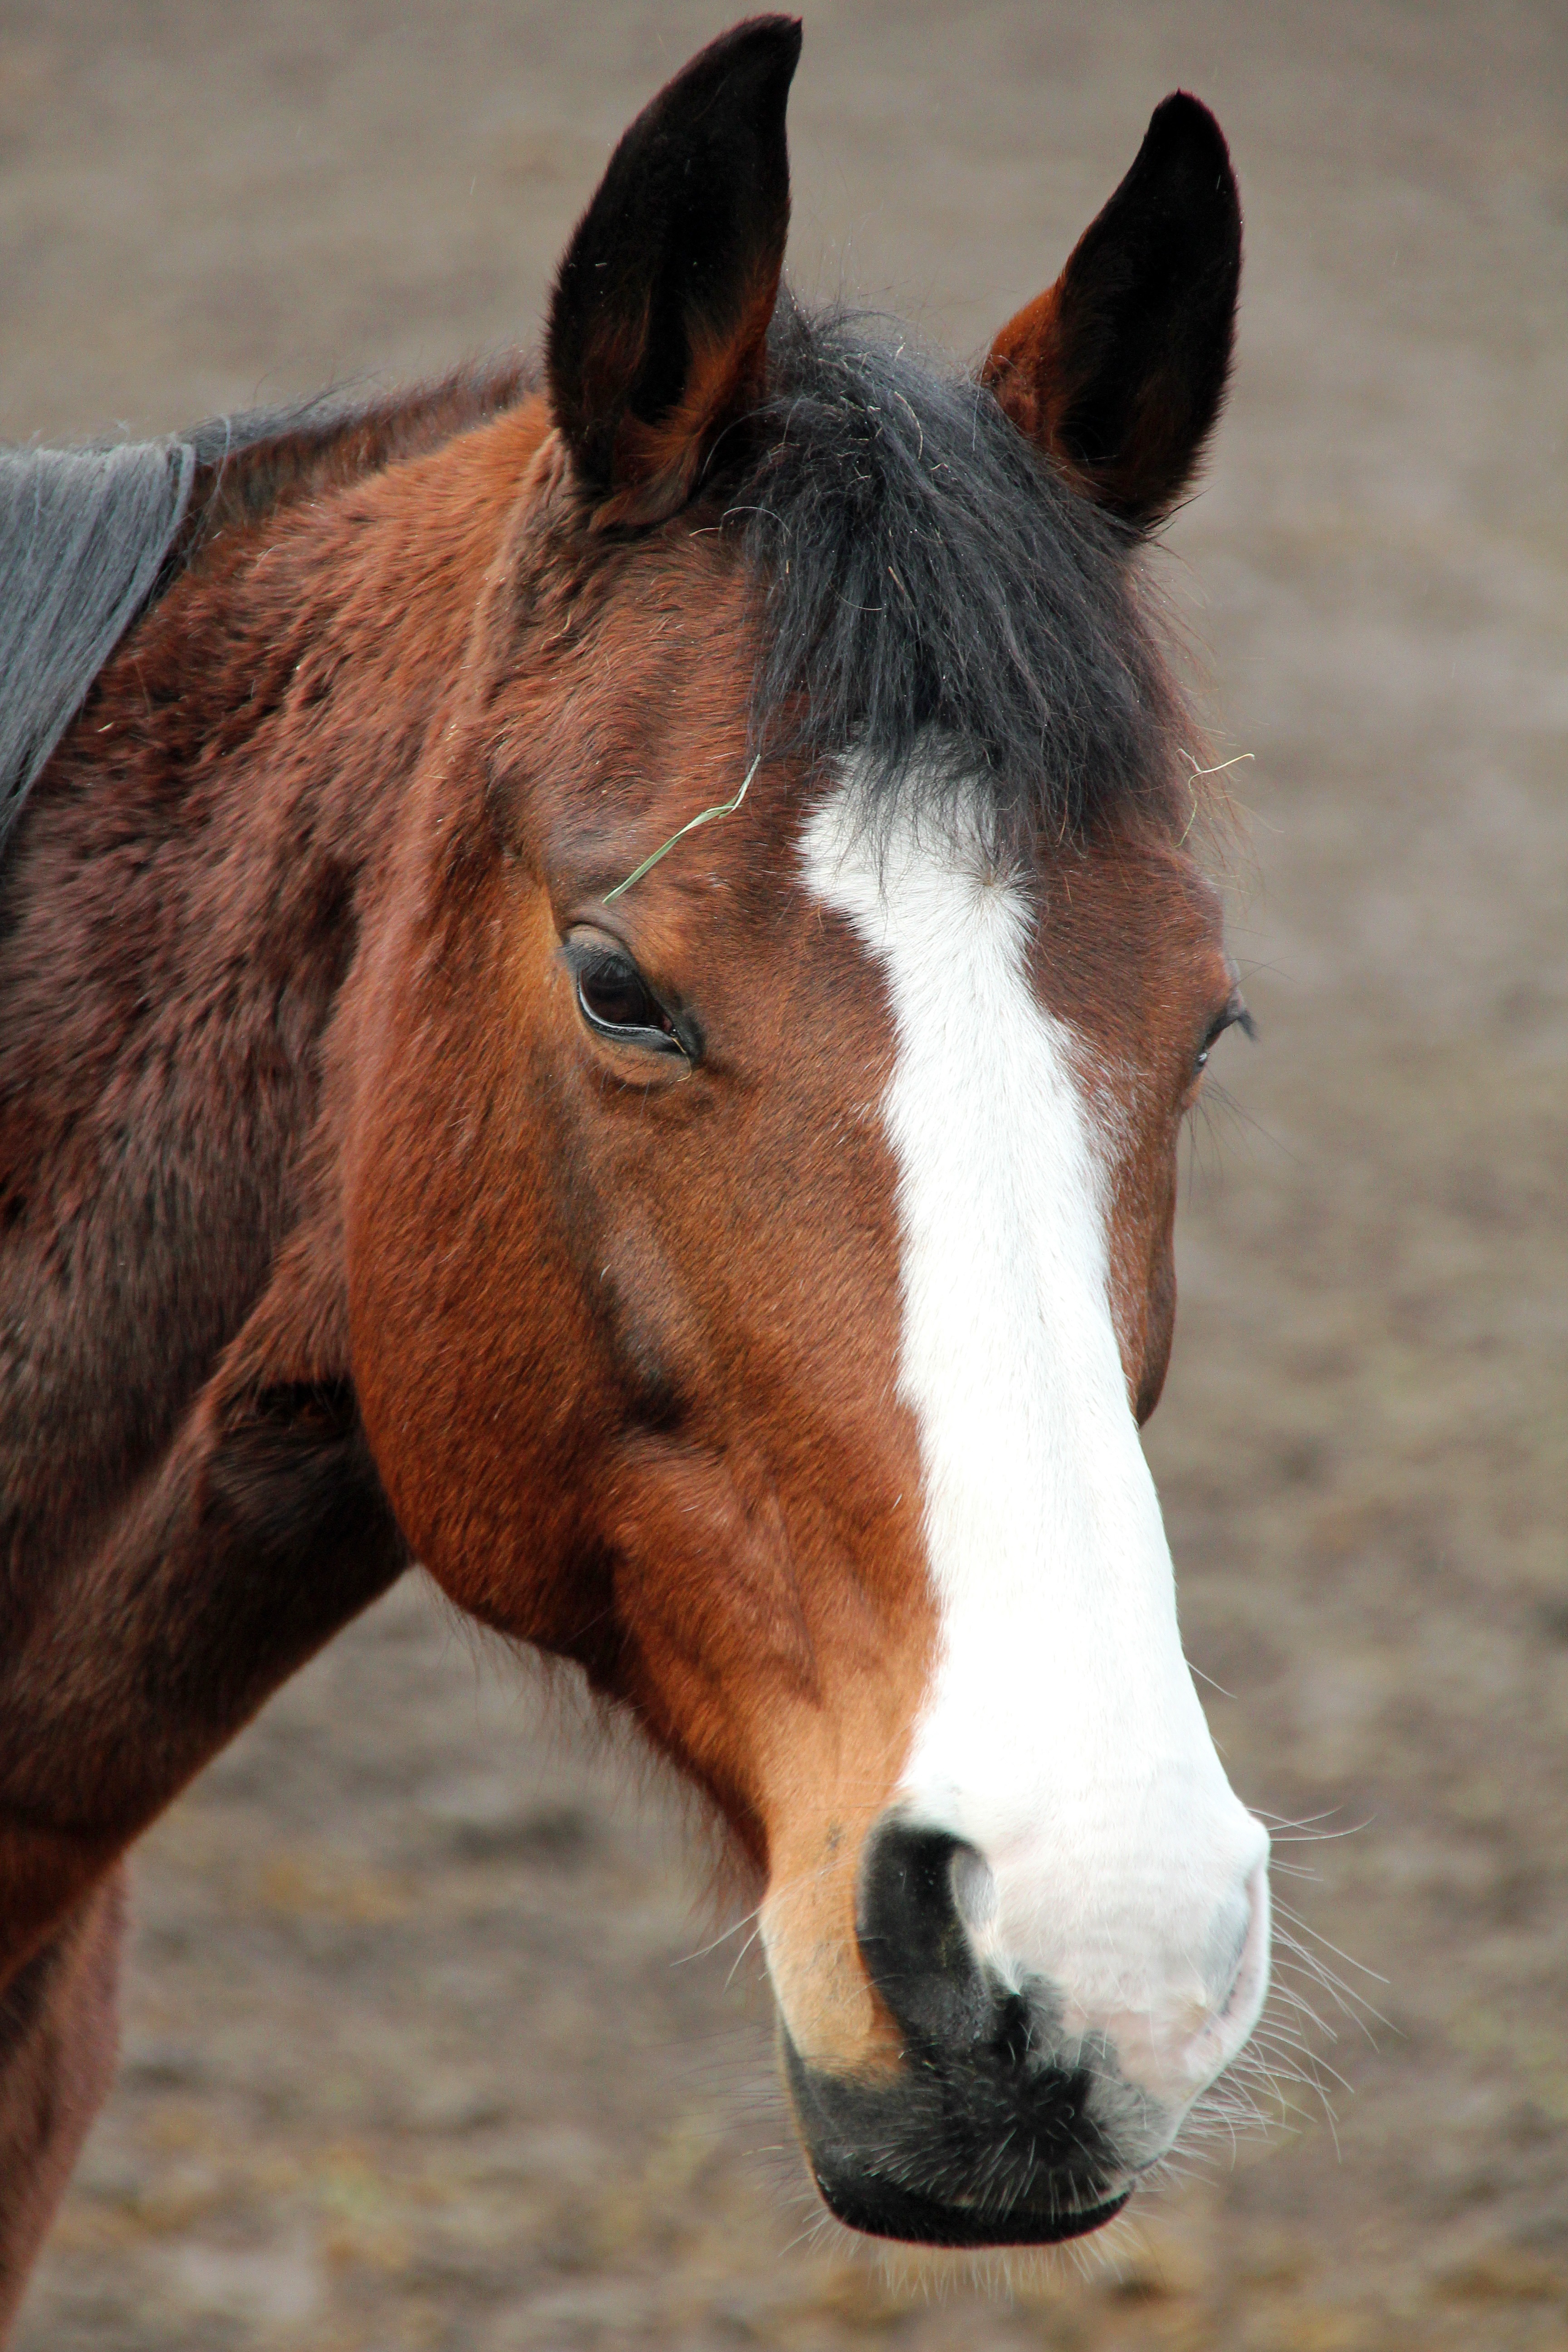
jump, pasture, horse, brown, mammal, stallion, mane, ride, fauna, equestrian, graze, bridle, pony, vertebrate, mare, foal, rodeo, reiter, colt, halter, pack animal, horse like mammal, mustang horse